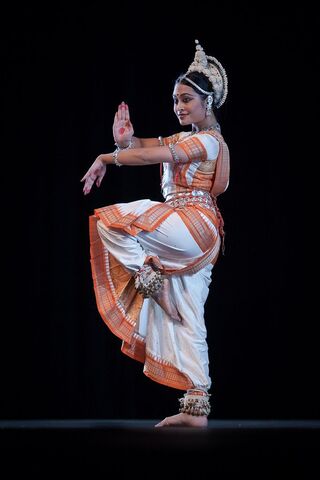
Dance form: odissi